Jeff Cook (basketball)

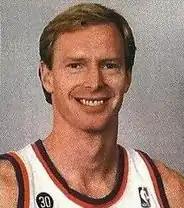
Cook in 1987

Jeffrey James Cook (born October 21, 1956) is a retired American professional basketball player.